St Ives Bay Line

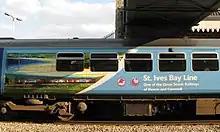
The special livery once carried by DMU 153329

The line initially saw just five trains a day, but by 1909 this had grown to nine and in 1965 it was 17 with up to 24 on summer Saturdays. Some trains included through carriages from London Paddington station and in the 1950s the Cornish Riviera Express ran from St Ives through to Paddington on summer Saturdays. The number of services continued to increase following the opening of Lelant Saltings and the summer of 2006 saw 26 daily services operated by Wessex Trains. Great Western Railway (train operating company) took over the operation later in the year and the winter timetable was reduced to 16 trains which caused some concern but the summer of 2007 saw a return to the previous service level.